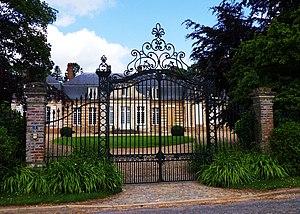
Cet article recense de manière non exhaustive les châteaux, maisons fortes, mottes castrales, situés dans le département français de la Somme. Il est fait état des inscriptions et classements au titre des monuments historiques.
Cet article recense les monuments historiques de la Somme, en France.
Fransu est une commune française située dans le département de la Somme, en région Hauts-de-France.